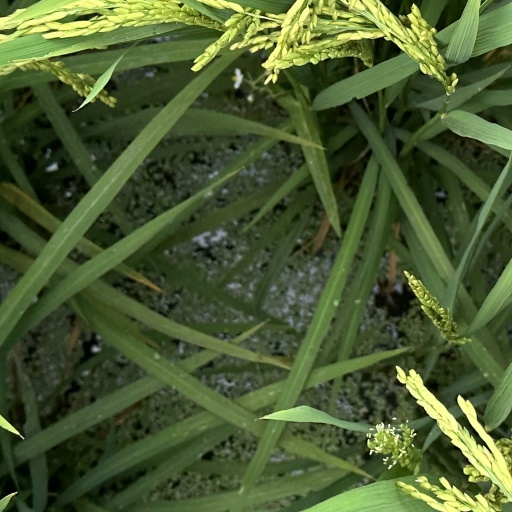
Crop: rice